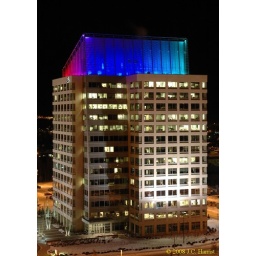
Various phases of of the &amp;quot;Rainbow Chase&amp;quot; light show shot from the roof of the ASRC building in Anchorage, Alaska.